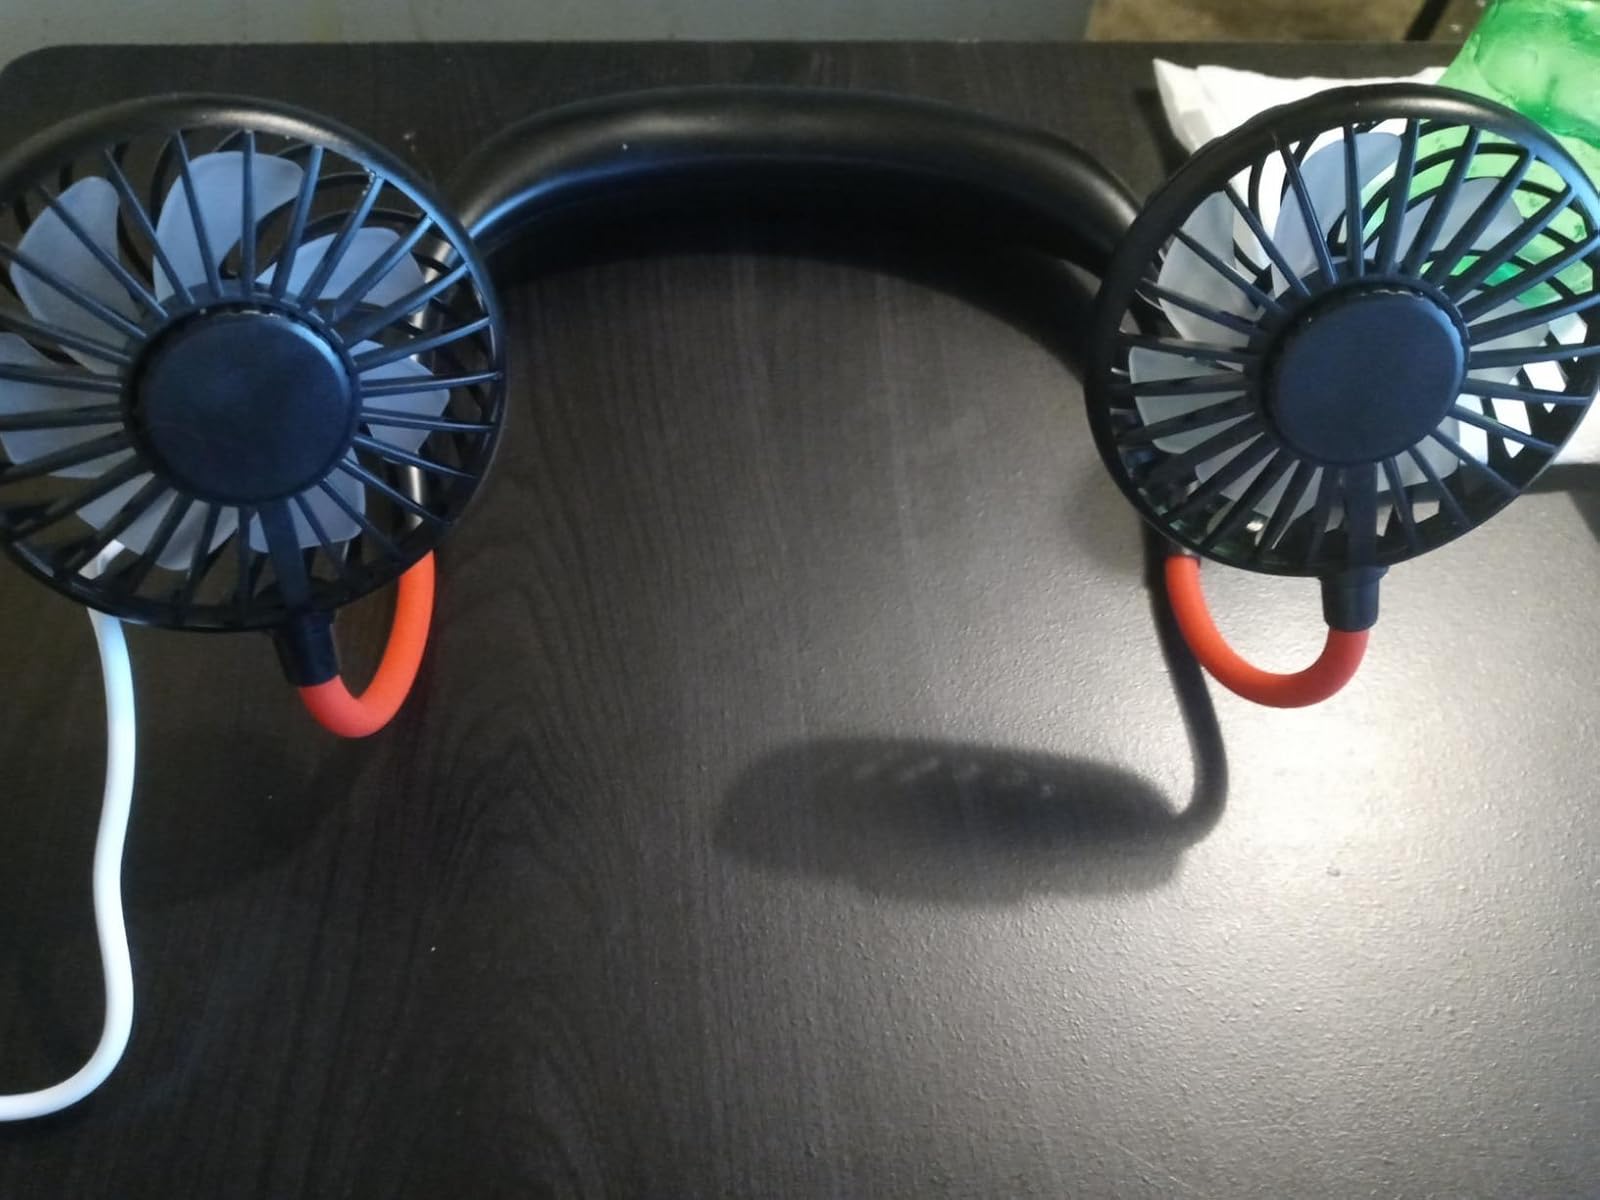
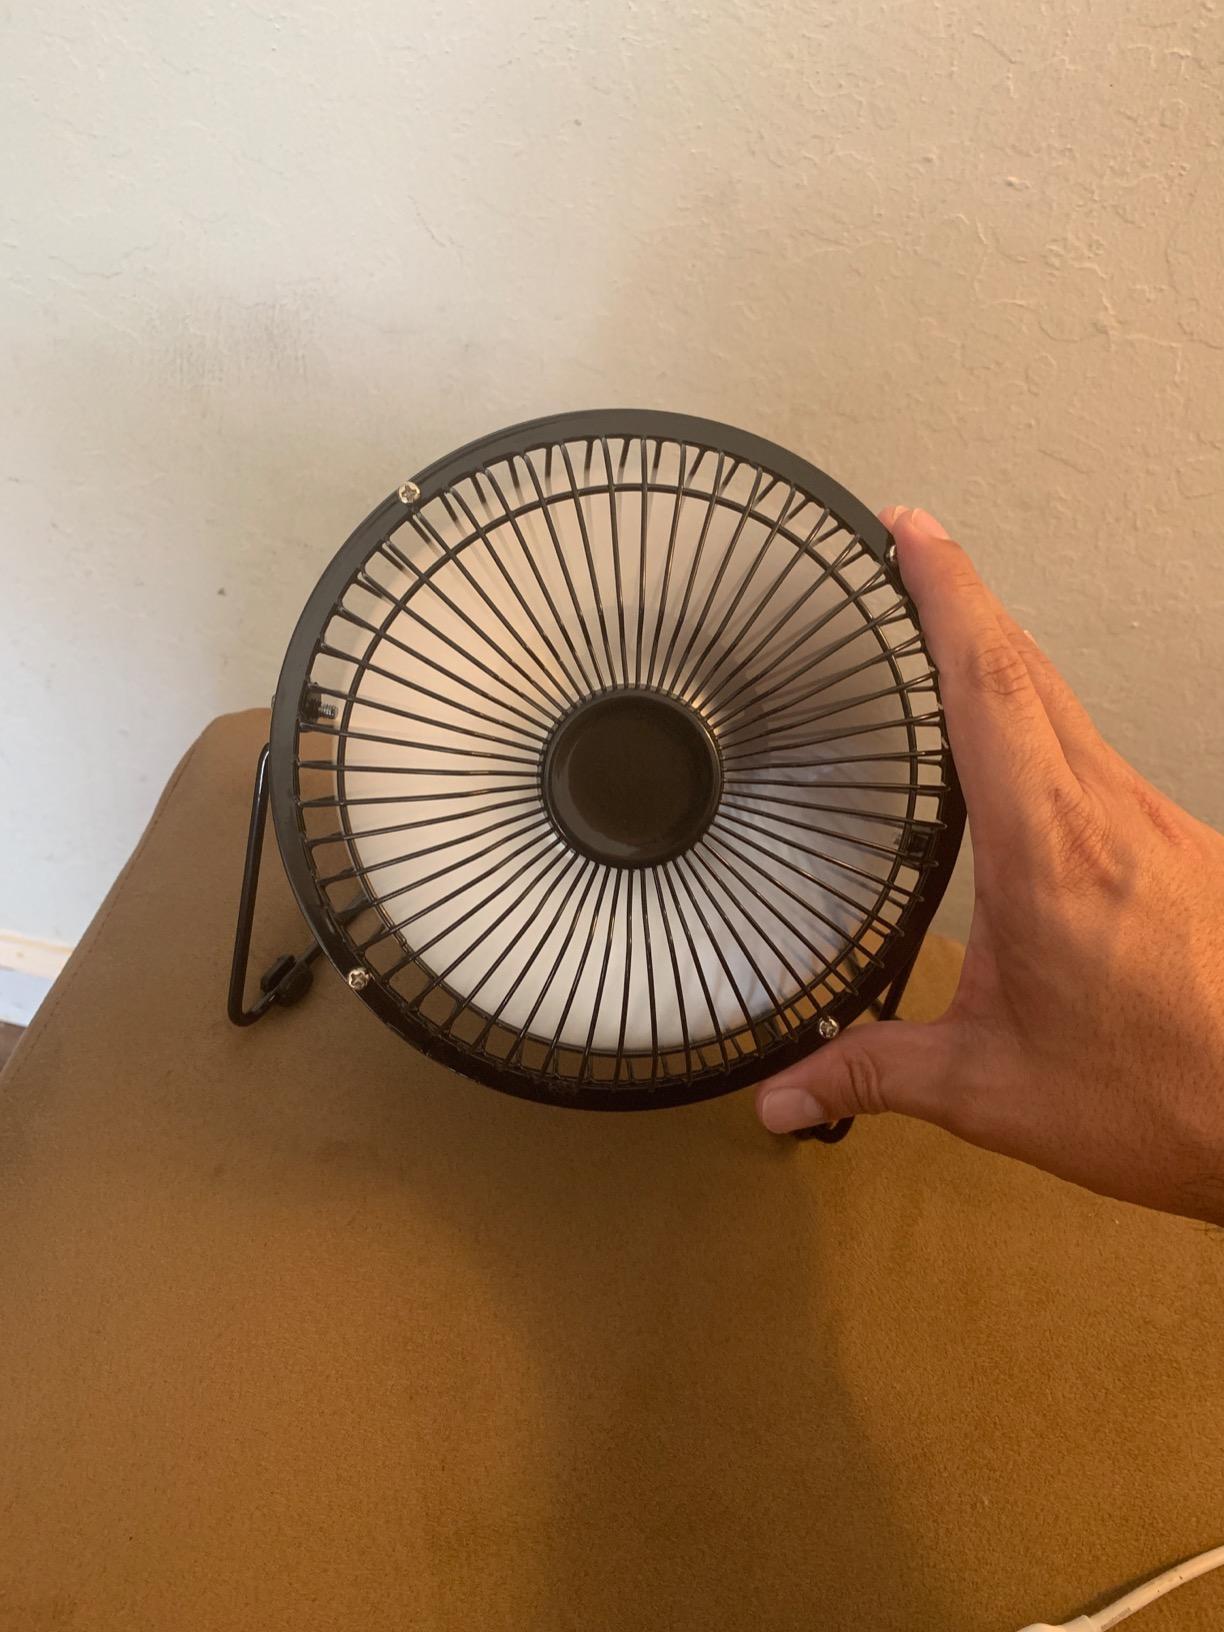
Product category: fan
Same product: no